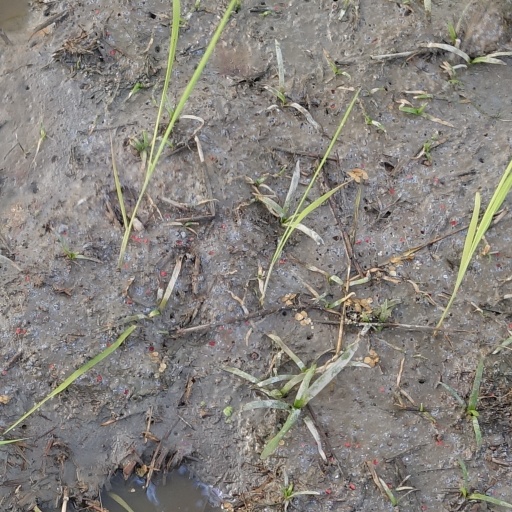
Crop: rice